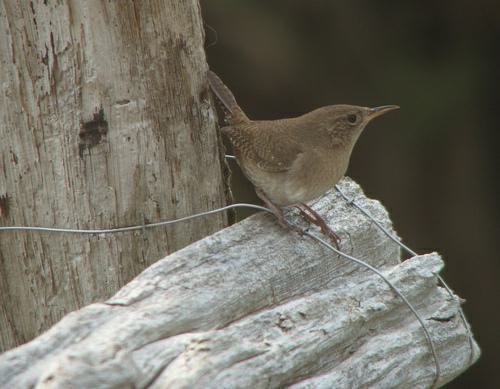
A photo of a house wren